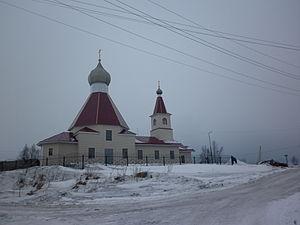
église de la Nativité-de-Saint-Jean-Baptiste de Kandalakcha, construite en 2005.